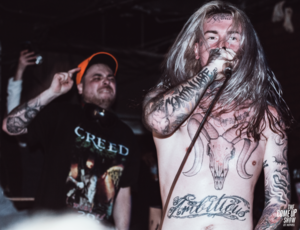
Ghostemane, de son vrai nom Eric Whitney, est un rappeur américain né le 15 avril 1991 et originaire de Lake Worth, en Floride.